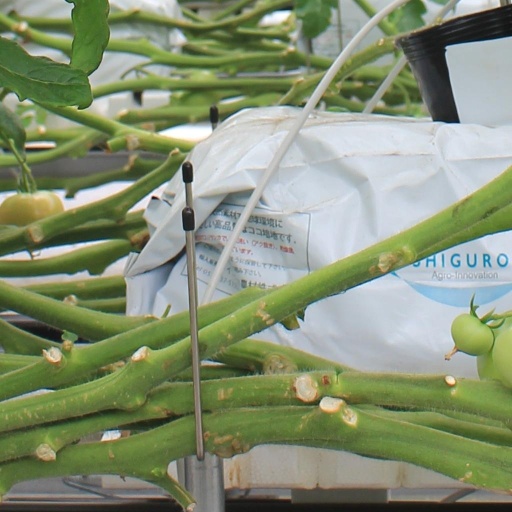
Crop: tomato